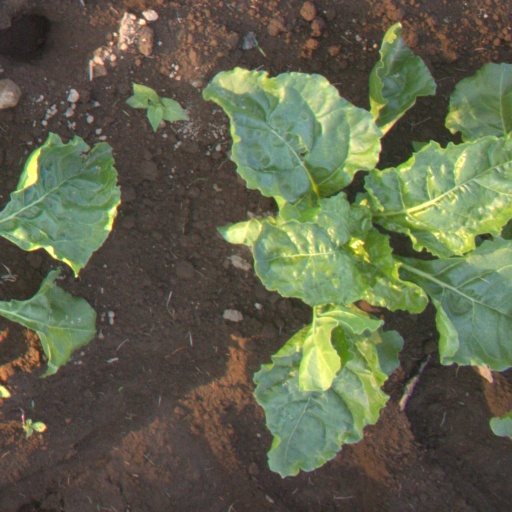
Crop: sugar beet